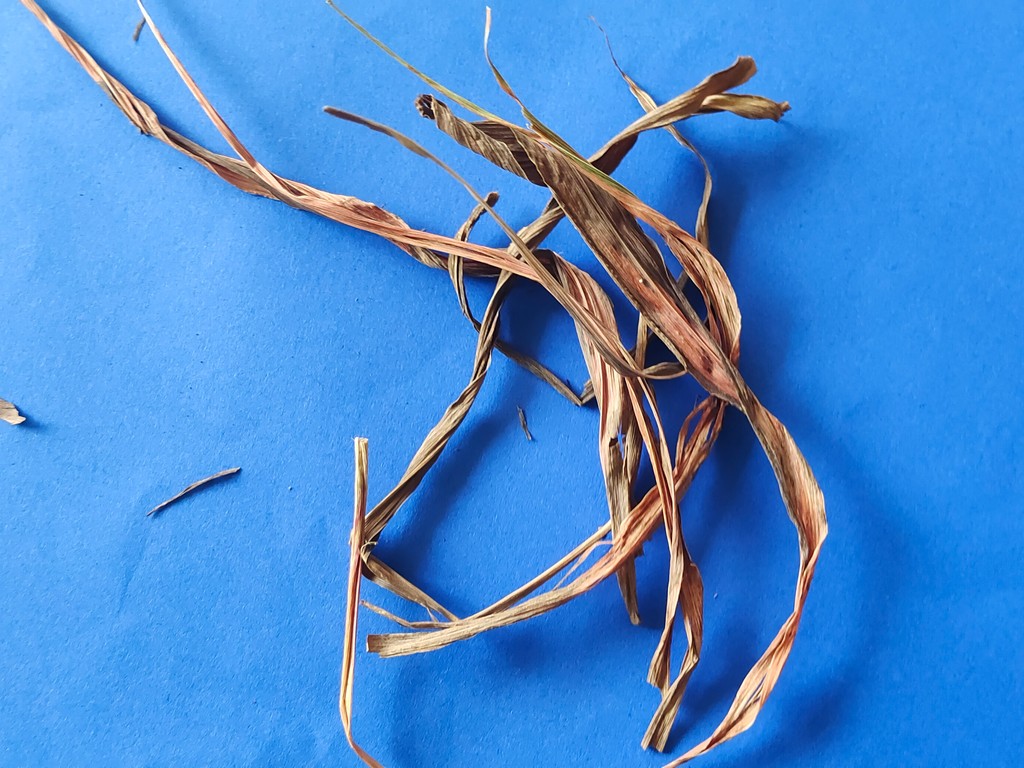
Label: Dried